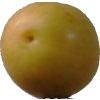
Label: cherry_wax